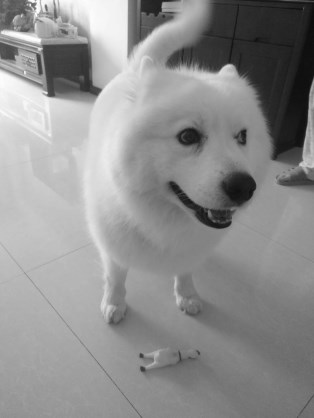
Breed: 2192-n000088-Samoyed